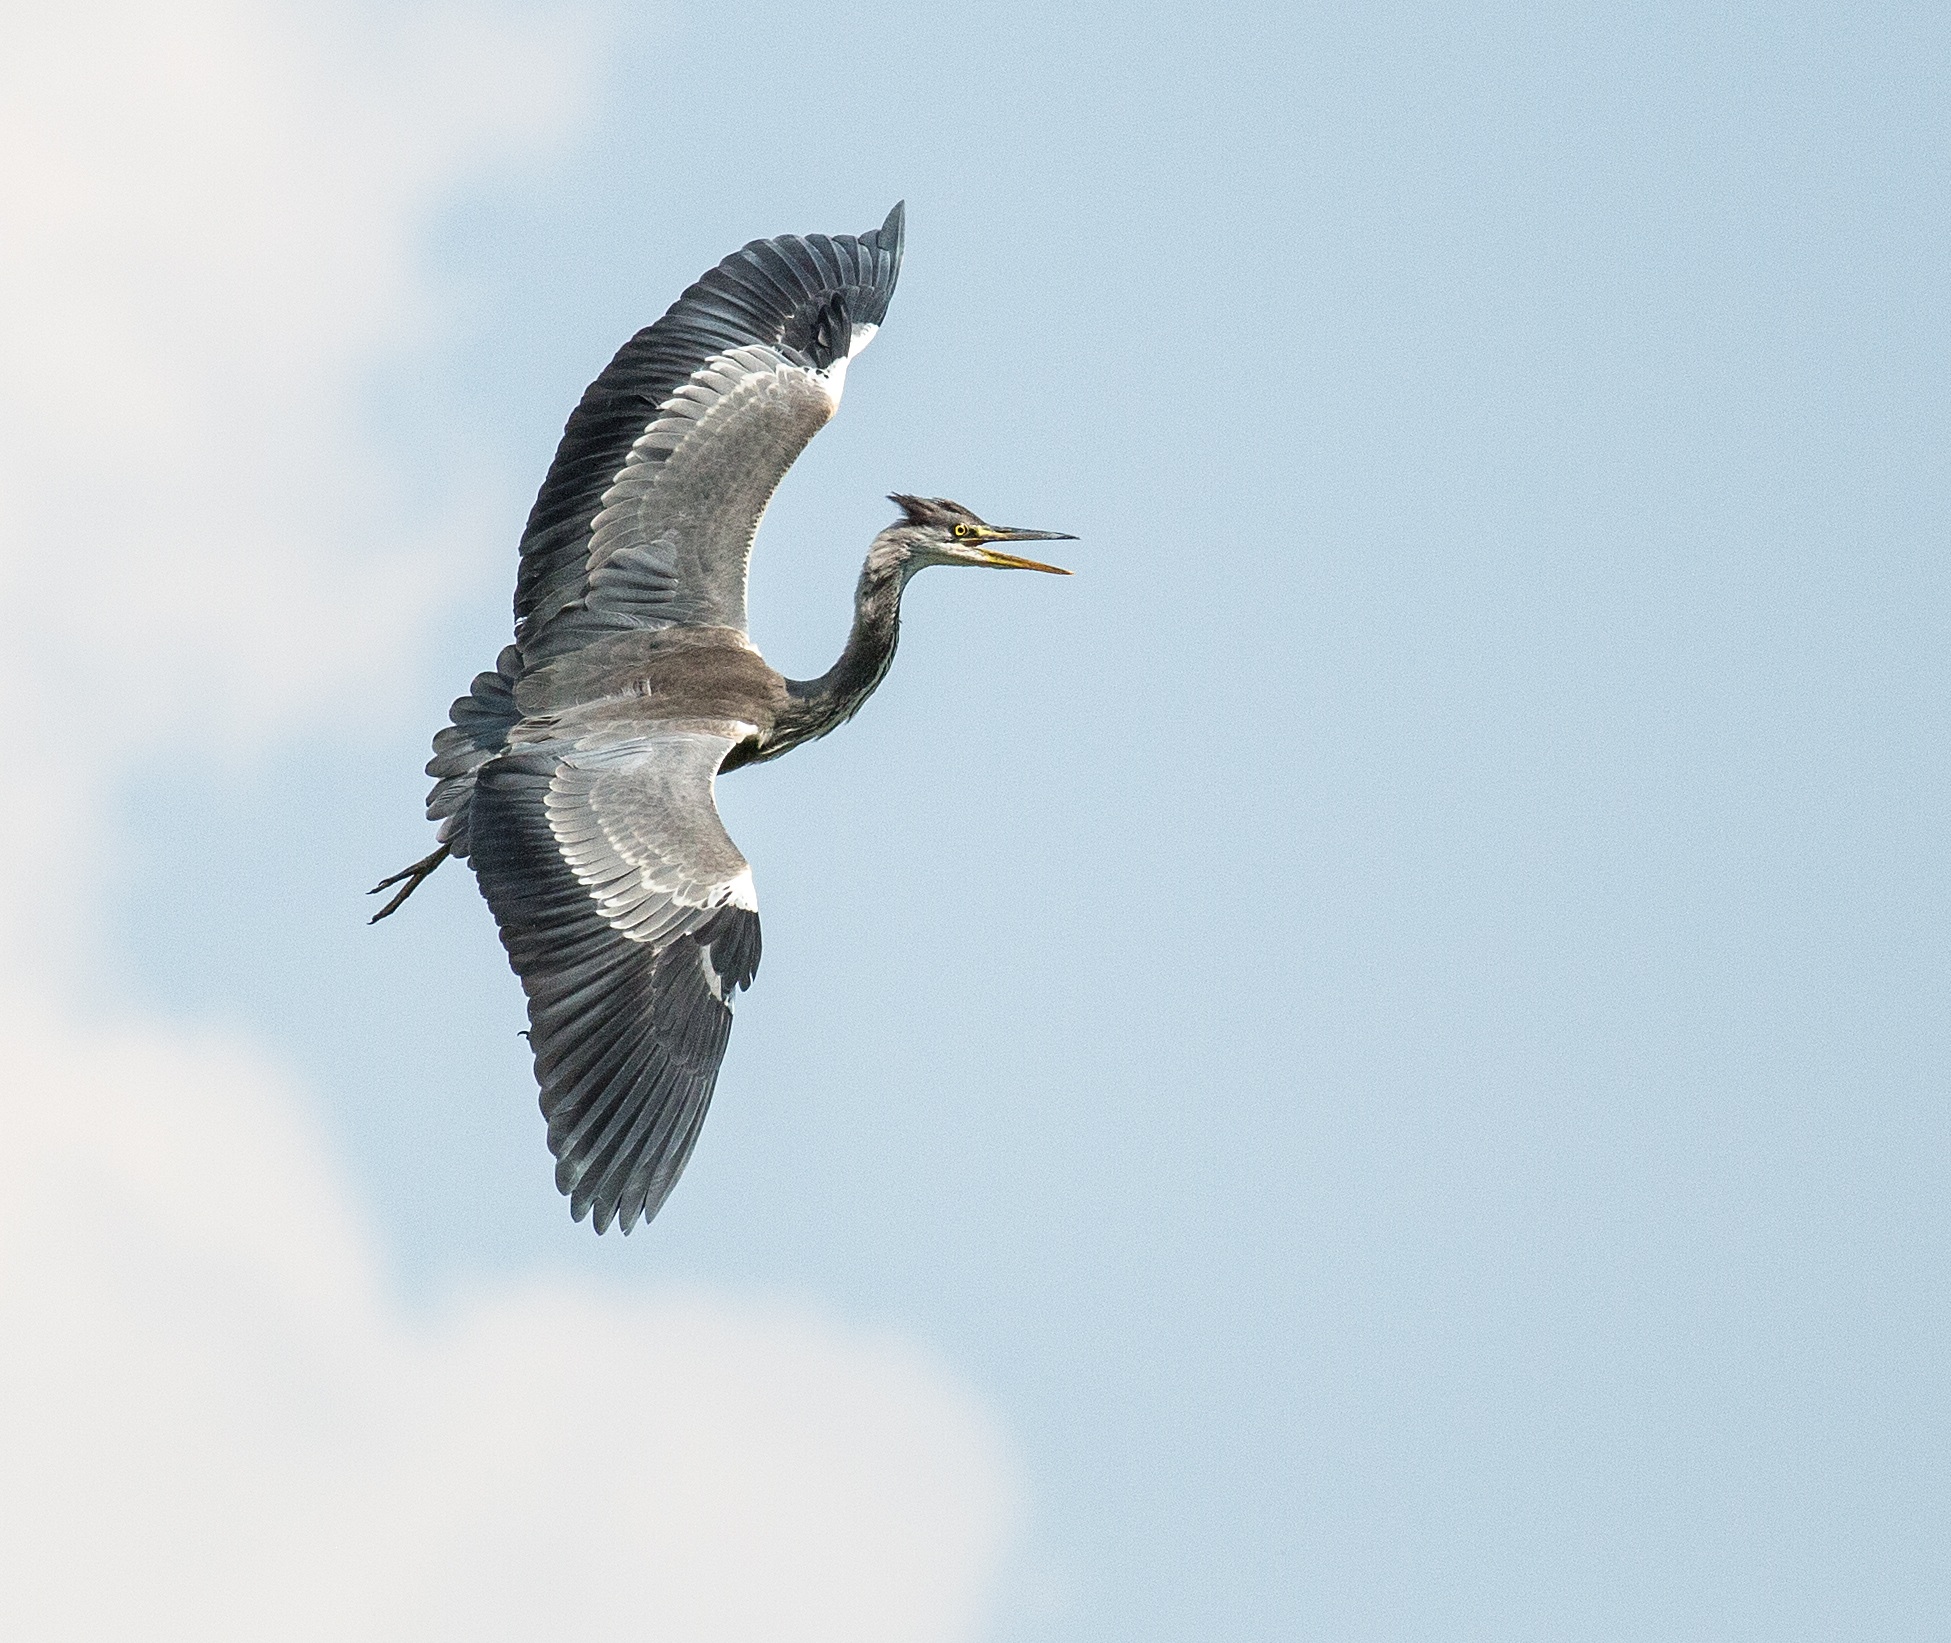
nature, bird, wing, air, animal, wildlife, wild, beak, flight, float, feather, fauna, plumage, birds, eyes, neck, eye, animals, head, vertebrate, creature, bill, eastern, cormorant, heron, animal world, grey heron, intervention, wildlife photography, spring dress, survive, accipitriformes